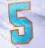
Number: 5